2007 Imam Abbas mosque bombing

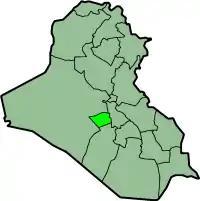
Location of Karbala

The 2007 Al Abbas mosque bombing occurred on April 28, 2007 when a suicide car bomb exploded in front of the al-‘Abbās Mosque in Karbala, Iraq. At least 68 people were killed and about 162 people were injured in the Iraqi city of Karbala. The bomb exploded near the golden-domed mosque. Karbala is considered the second most important shrine city for the Shia. Security officials said the car bomb was parked near a cement barrier intended to keep traffic away from the Imam Abbas and Imam Husayn shrines, which draw thousands of Shiite pilgrims from Iran and other countries.